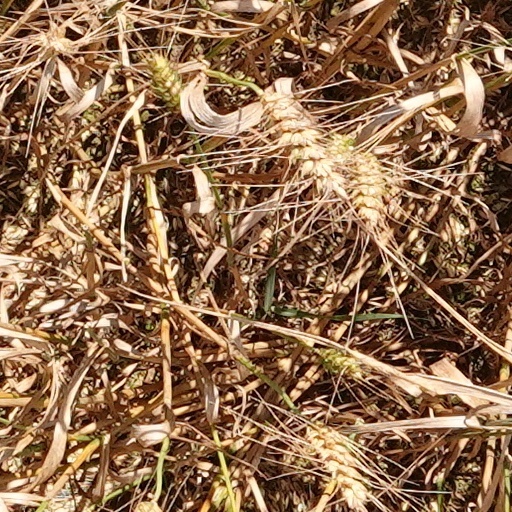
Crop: wheat